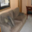
Label: couch